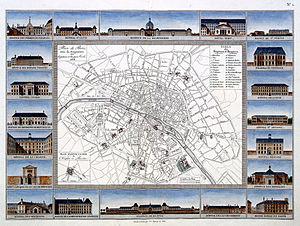
Carte hospitalière de Paris en 1820 établie d'après le plan des hôpitaux et hospices civils de la ville de Paris. - Avec des représentations de l'Hospice de la Salpêtrière, l'[ancien] Hôtel Dieu, la Maison de Sainte-Périne, la Pharmacie Centrale, l'Hôpital Saint-Antoine, l'Hôpital Beaujon, l'Hospice des Orphelins, la Maison Royale de Santé, l'Hôpital de l'Accouchement, l'Hospice de Bicêtre, la Maison de l'Administration Générale, l'Hôpital des Vénériens, l'Hôpital Clinique de l'Ecole de Médecine, l'Hôpital de la Charité, la Maison de Retraite de Montrouge, l'Hôpital Cochin, l'Hôpital des Enfants Trouvés, l'Hospice des Femmes incurables et de l'Hôpital Saint-Louis.
L'hôpital de la Charité de Paris, également appelé hôpital des Frères-de-Saint-Jean-de-Dieu, est un ancien hôpital parisien fondé au début du XVIIᵉ siècle. Il est fermé et détruit vers 1935 pour faire place à la nouvelle Faculté de médecine ; situés au nᵒ 45 rue des Saints-Pères, ces locaux abritent actuellement le Centre universitaire des Saints-Pères, l'un des sites de l'Université Paris-Descartes.